Eruera Maihi Patuone

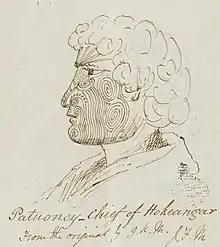
Portrait of Eruera Maihi Patuone, , by GK Mann

Both of Patuone's older brothers Te Anga and Te Ruanui had been killed in fighting on a beach ("one"), suffering blows from clubs ("patu") in fierce hand-to-hand fighting. Thus Patuone's name commemorates an important family event, this being a typical Māori naming convention.